Adelphi Mill

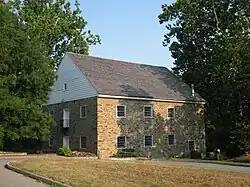
Adelphi Mill in July 2007

The Adelphi Mill is the only surviving historic mill in Prince George's County, Maryland. It is the oldest and largest mill in the Washington, D.C. area.